Sleepy Brown

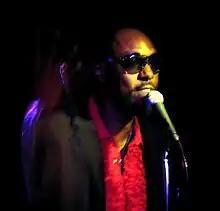
Brown performing in 2006

Patrick Leroy "Sleepy" Brown (born January 24, 1970) is an American singer-songwriter and record producer. He is one-third of the Atlanta-based production team of Organized Noize, which has created hits for acts such as Outkast, Goodie Mob and TLC. TLC's "Waterfalls", penned by Brown and Organized Noize's Rico Wade and Ray Murray, was a #1 hit single on "Billboard"s Hot 100 in the summer of 1995.